Iglesia de la Agonía

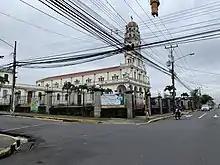
Exterior view

The Iglesia de la Agonía is a Roman Catholic church in Alajuela, Costa Rica. Built in 1825, it is an adobe colonial church and is recognisable by its white Spanish style brickwork.